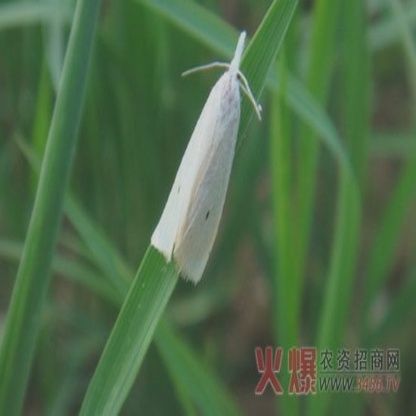
Nhãn: Sâu đục thân (Sọc nâu )( Chilo suppressalis )